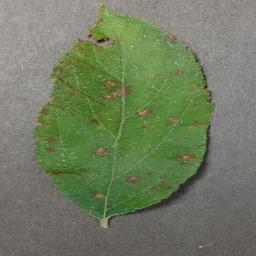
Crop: apple
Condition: cedar_rust